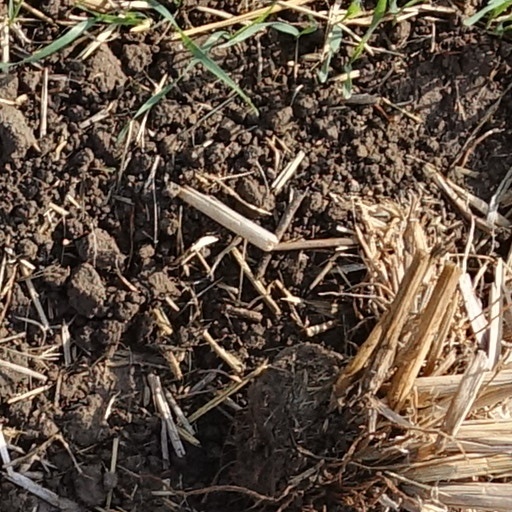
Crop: wheat